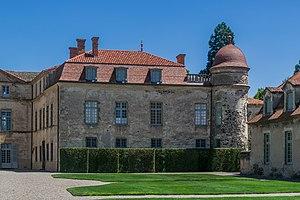
Le château de Parentignat est un château situé dans la commune de Parentignat en Auvergne-Rhône-Alpes. Il abrite aujourd'hui la collection de Georges de Lastic, l’une des plus importantes collections privées de peintures de grands maîtres français des XVIIᵉ et XVIIIᵉ siècles.